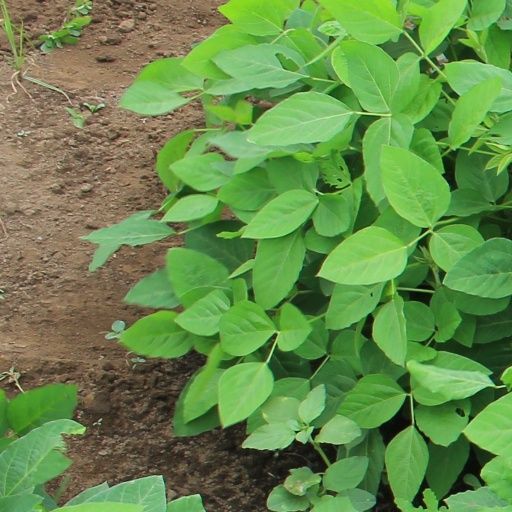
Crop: soybean